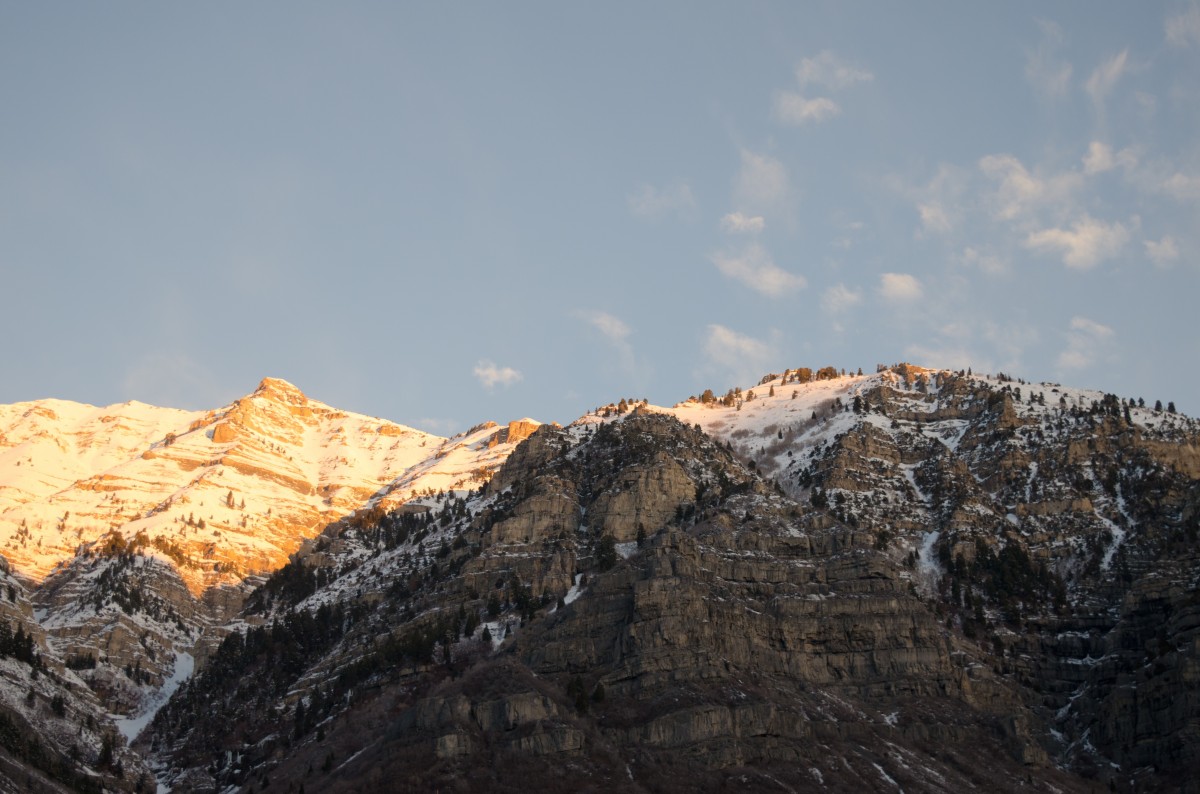
Tags: nature, rock, wilderness, snow, hill, mountain range, cliff, terrain, ridge, summit, geology, badlands, plateau, landform, geographical feature